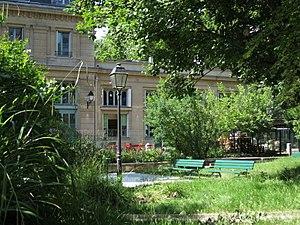
Jardin de la gare de Reuilly avec, en arrière plan l'ancienne gare de Reuilly, Paris
Le jardin de la Gare-de-Reuilly est un espace vert du 12ᵉ arrondissement de Paris, en France.
La gare de Reuilly est une gare ferroviaire française, en activité de 1859 à 1985, située au 181 avenue Daumesnil dans le 12ᵉ arrondissement de Paris. Depuis 2003, son bâtiment voyageurs est devenu la maison des associations de l'arrondissement.